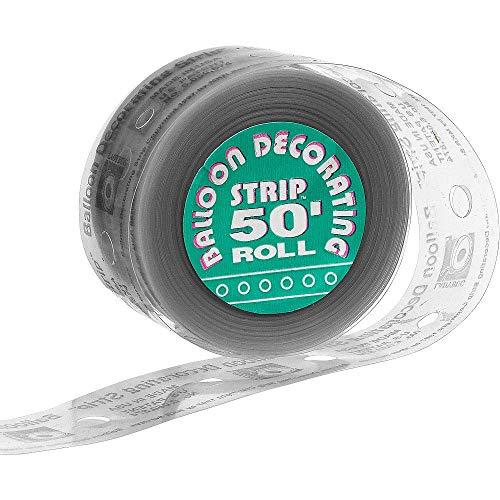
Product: Ladybug 51711 Strip Balloon Decorating Accessory, 50', Clear
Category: Toys & Games | Party Supplies
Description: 50' balloon Deco strip - Clear.
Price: $6.99
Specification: ProductDimensions:600x0x1inches|ItemWeight:2.4ounces|ShippingWeight:2.4ounces(Viewshippingratesandpolicies)|Department:party-supplies|Manufacturer:Ladybug|ASIN:B01M6CXT0W|Itemmodelnumber:51711|DatefirstlistedonAmazon:March7,2011